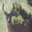
Label: deer